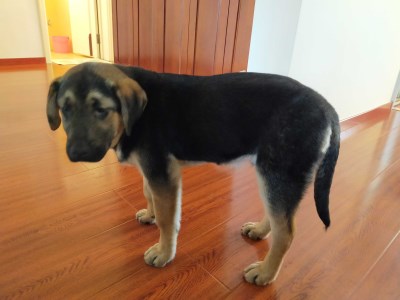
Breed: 3580-n000122-Labrador_retriever